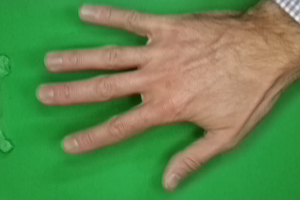
Label: paper